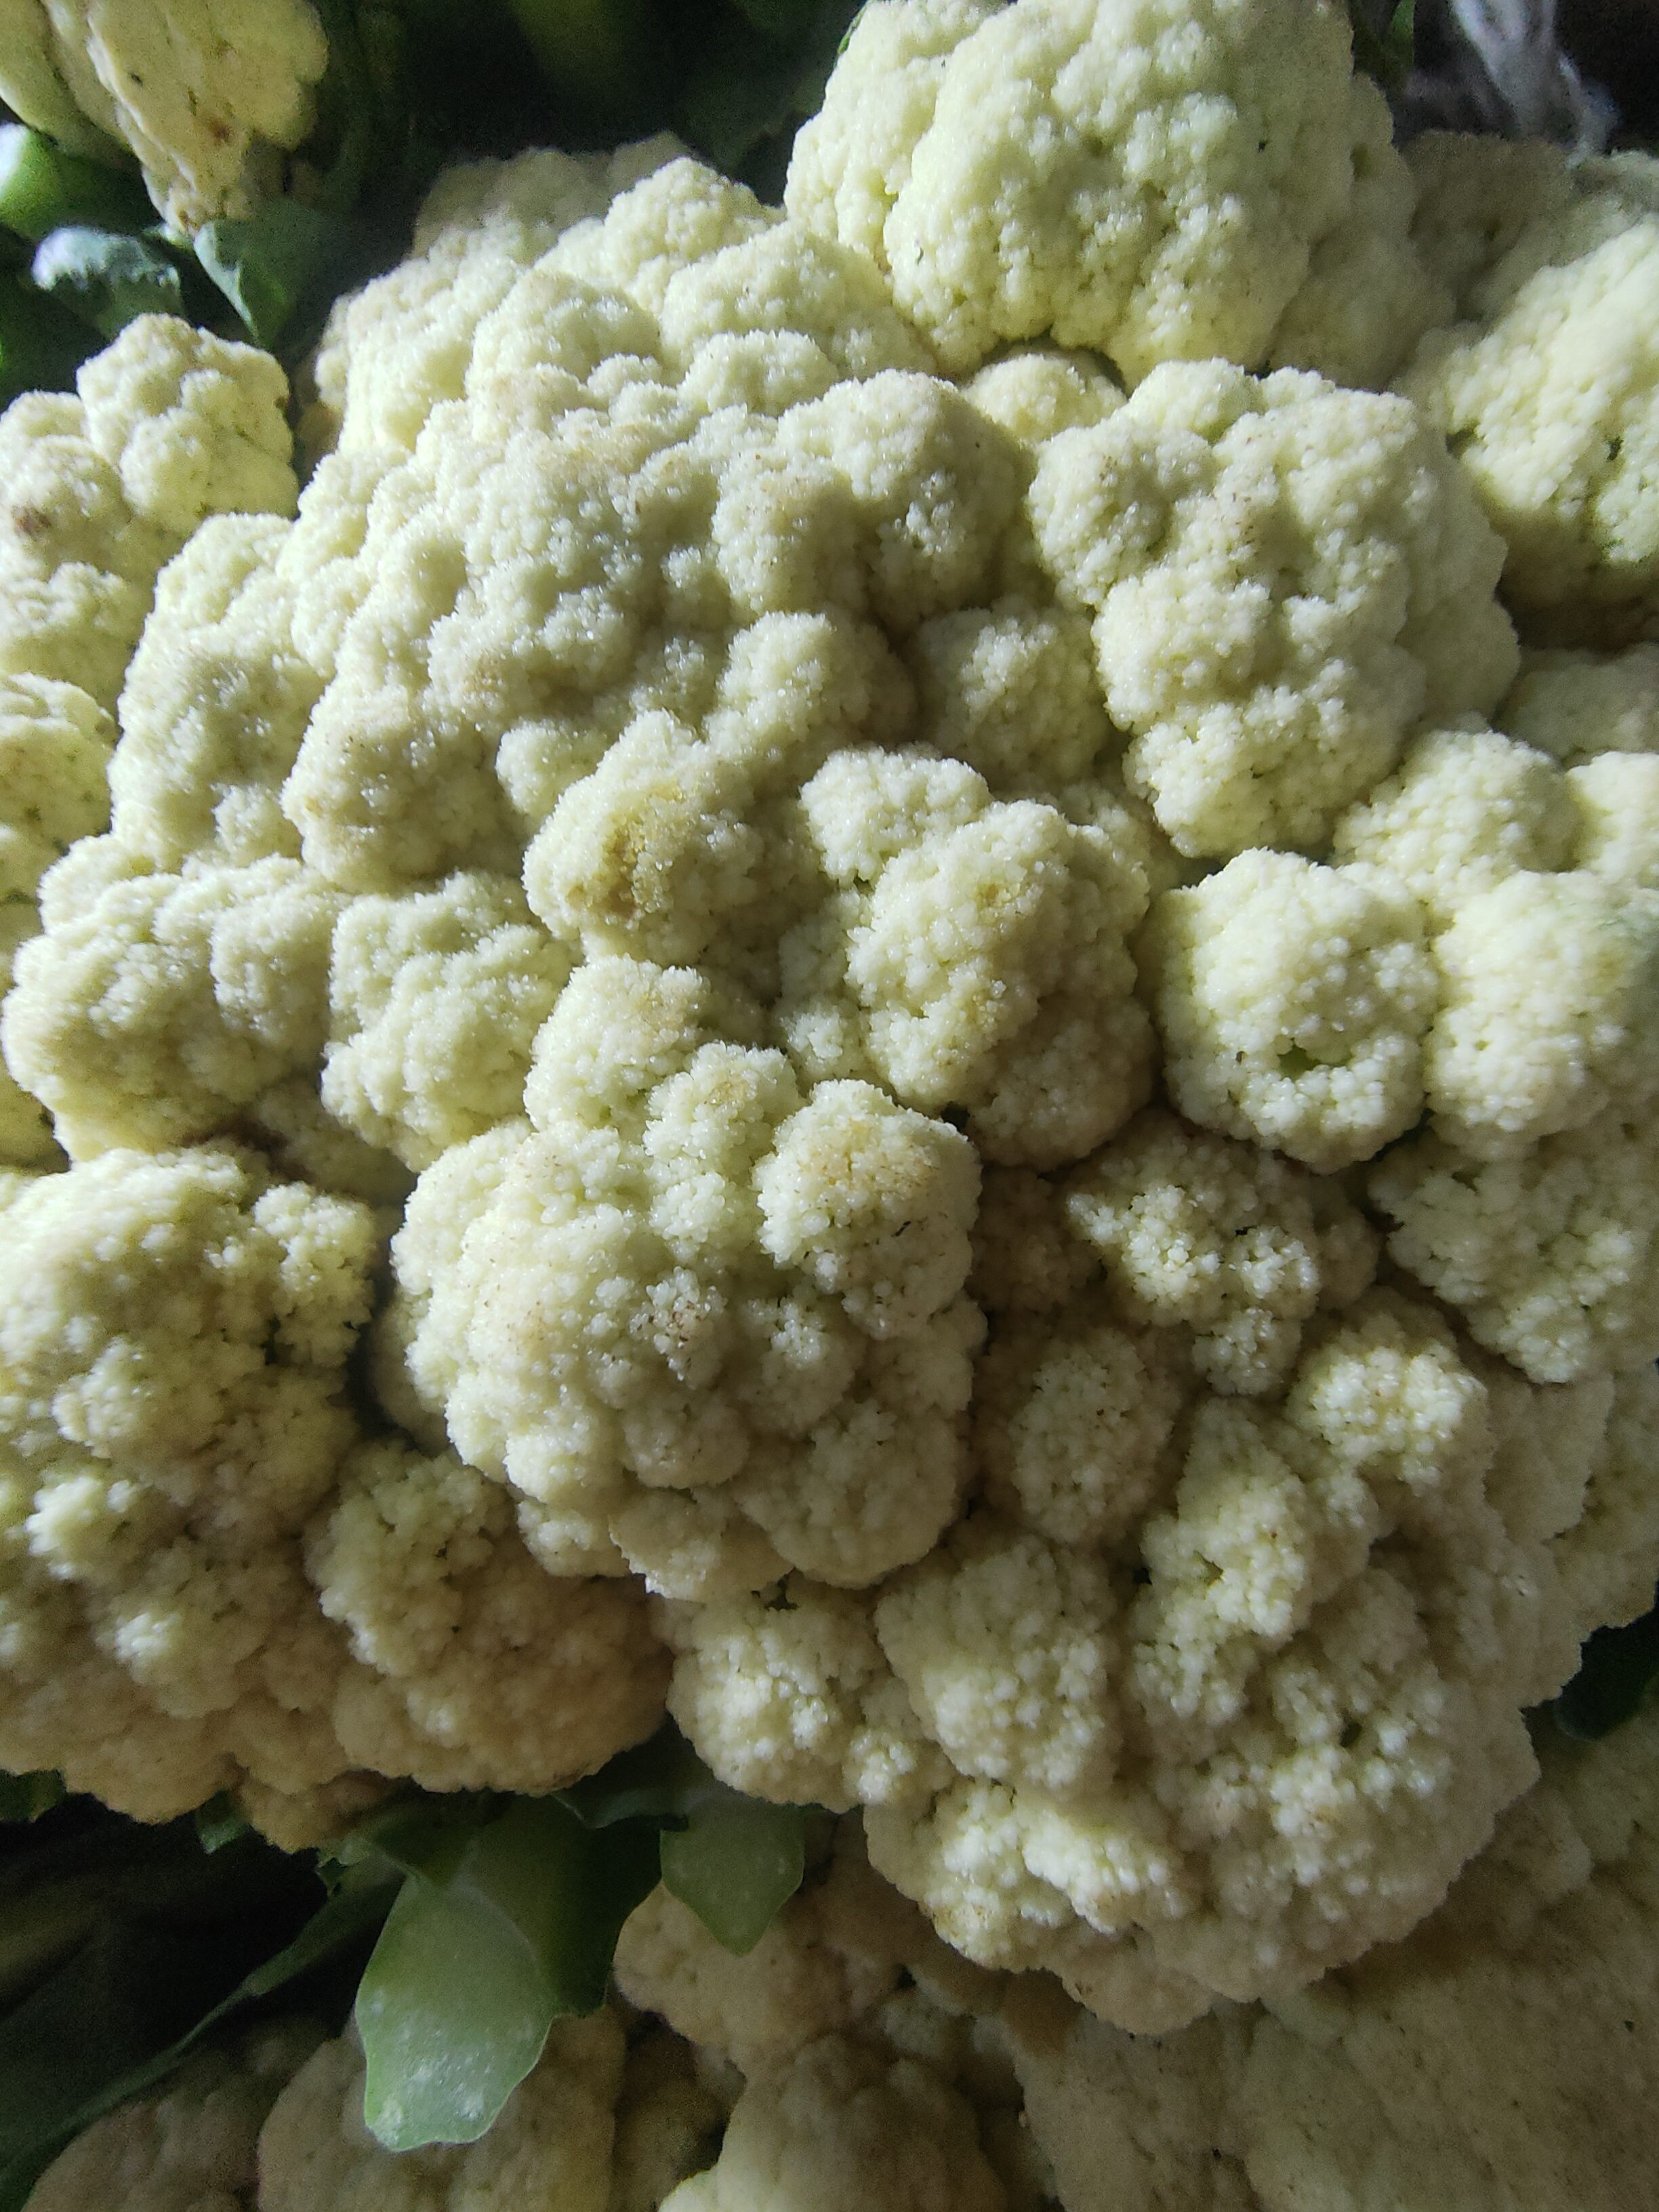
Label: Brassica oleracea